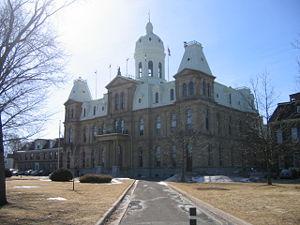
Les émeutes de Saint-Sauveur et Saint-Simon ont eu lieu en mai 1997 à Saint-Simon et Saint-Sauveur, deux villages situés au nord-est de la province canadienne du Nouveau-Brunswick. À la suite d'une décision du ministre de l'Éducation James Lockier de fermer quelques écoles rurales, les parents de ces deux villages se mobilisèrent pour préserver leur écoles. Quelques heures après l'annonce définitive, le 2 mai, la route 160 est bloquée par les manifestants, qui sont dispersés par la GRC. Le 4 mai, c'est au tour de citoyens de Saint-Simon de bloquer la route 335. La GRC intervient alors avec l'escouade anti-émeute. Certaines personnes sont battues et il y a de nombreuses arrestations. Des manifestations de solidarité se poursuivent pendant un mois. À la demande du premier ministre, la Commission des plaintes publiques enquêta sur les événements, tandis que le gouvernement refusa de faire une enquête publique. La GRC fut blâmée en 2001 pour ses actes et présenta des excuses publiques. En 2007, un projet de motion d'excuses pour les actes commis par le gouvernement et les propos blessants de Frank McKenna et Jane Barry fut refusé par l'Assemblée législative du Nouveau-Brunswick.
Le Nouveau-Brunswick est une province du Canada. Sa capitale est Fredericton et ses plus grandes villes sont Moncton et Saint-Jean. Les langues officielles de la province sont l'anglais et le français.
Pierre-Amand Landry a été enseignant, avocat, juge et homme politique canadien. Il est une figure majeure de la renaissance acadienne.
L'affaire Louis Mailloux est une série d'événements violents assimilés à une jacquerie ayant secoué la ville de Caraquet, au Nouveau-Brunswick, en janvier 1875.